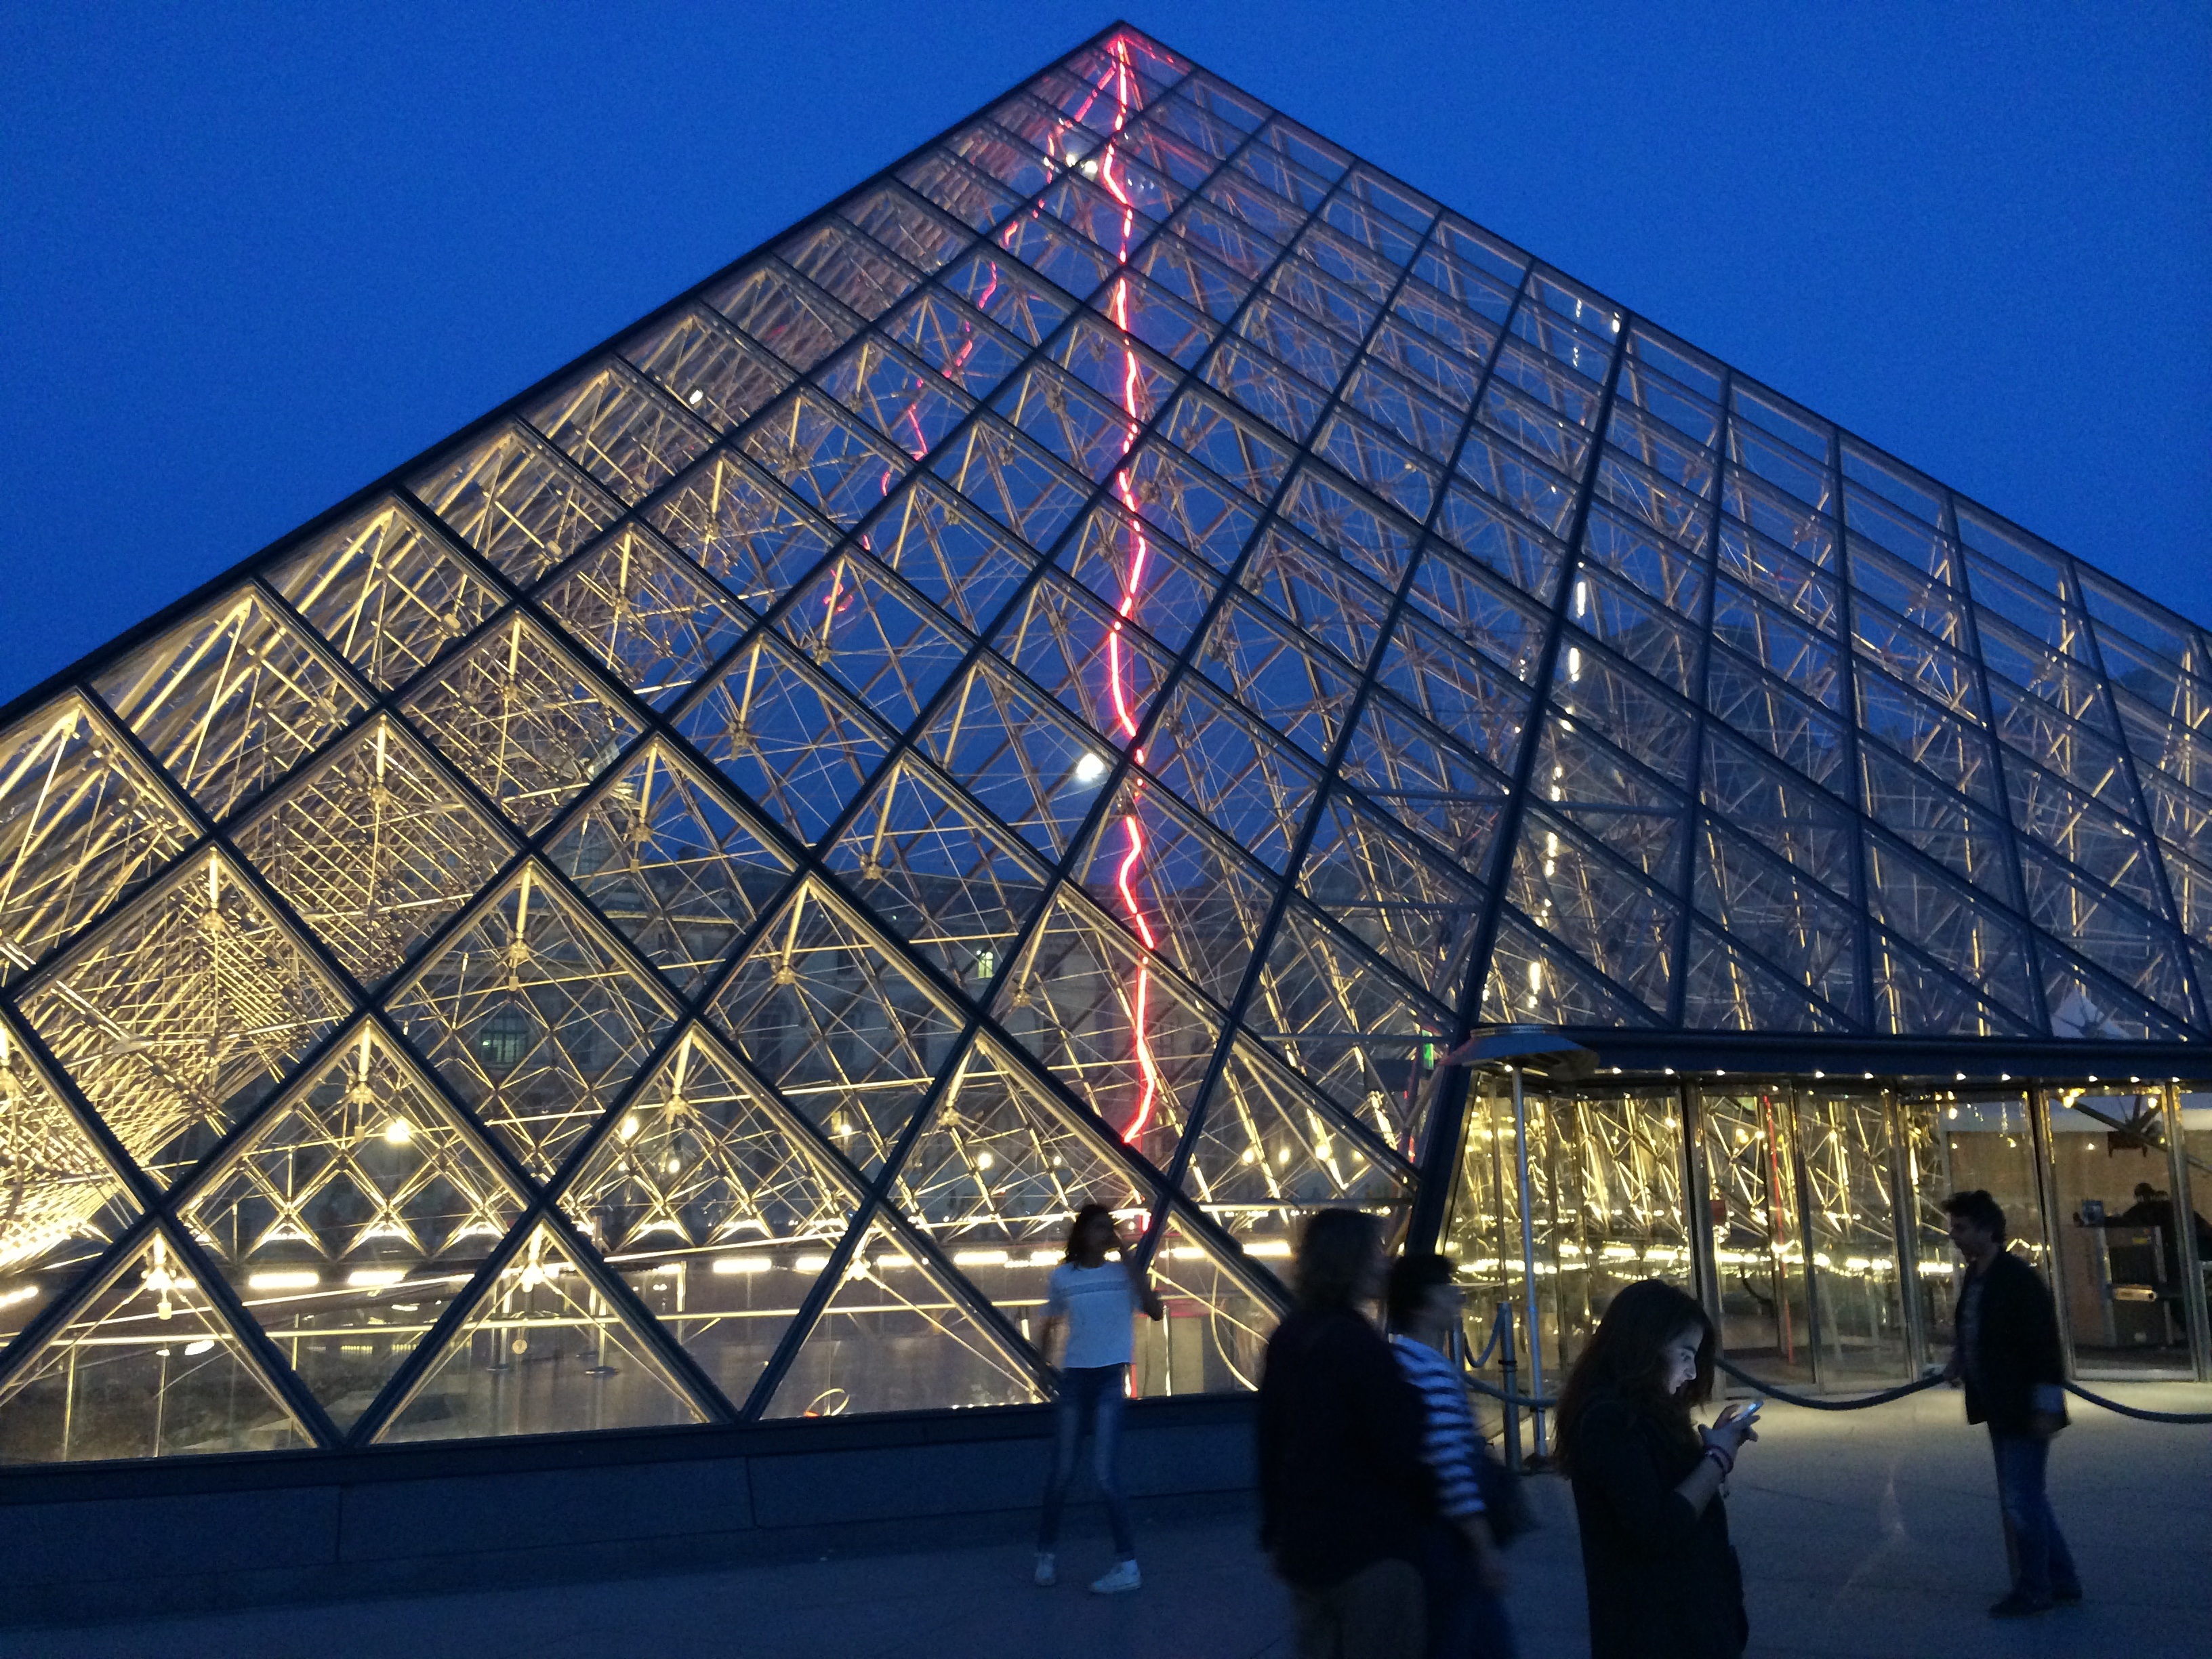
architecture, building, paris, skyscraper, travel, france, reflection, louvre, pyramid, landmark, facade, stadium, arena, symmetry, arts, tourist attraction, glas